Torrance Unified School District

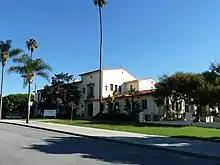
Fern Elementary School

Enrollment in the district dropped from more than 34,000 students in 1967 to a low of just under 19,000 in 1988 before beginning to rise again. Unlike neighboring districts, TUSD did not close any of its four high schools, but 12 elementary schools were shut between 1969 and 1984. Seven other elementary schools were repurposed into middle schools between 1970 and 1975 in an attempt to balance enrollments (J.H. Hull Middle School was purpose-built as a secondary facility in 1970, the last new campus to open in TUSD.)